Toffen

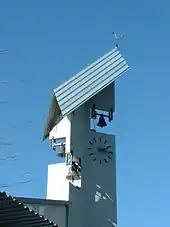
Toffen Swiss Reformed church bell tower

From the , 1,675 or 75.3% belonged to the Swiss Reformed Church, while 224 or 10.1% were Roman Catholic. Of the rest of the population, there were 19 members of an Orthodox church (or about 0.85% of the population), and there were 68 individuals (or about 3.06% of the population) who belonged to another Christian church. There were 28 (or about 1.26% of the population) who were Muslim. There were 6 individuals who were Buddhist, 2 individuals who were Hindu and 2 individuals who belonged to another church. 134 (or about 6.03% of the population) belonged to no church, are agnostic or atheist, and 65 individuals (or about 2.92% of the population) did not answer the question.